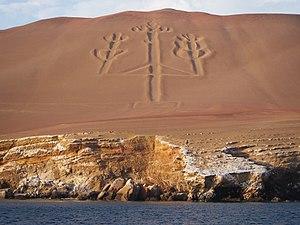
Le Chandelier de Paracas est un géoglyphe gravé à flanc de désert sur la péninsule de Paracas au Pérou.